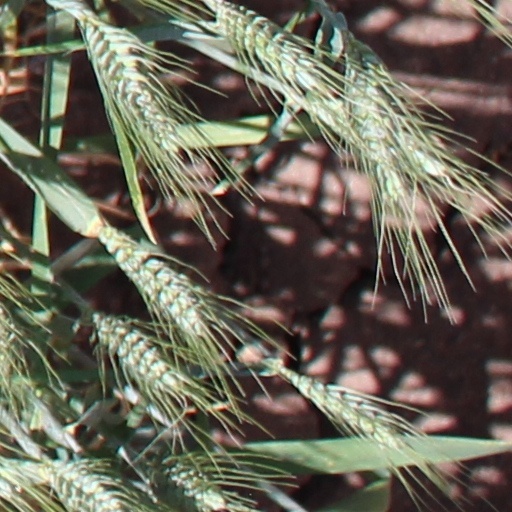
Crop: wheat